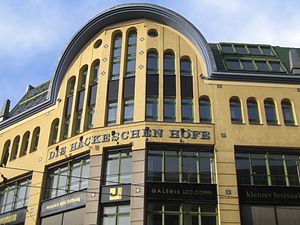
Hackesche Höfe
Del av facaden, 2005
Hackesche Höfe er et kompleks af 8 sammenhængende indre baggårde, der er beliggende i Spandauer Vorstadt ved Hackescher Markt i bydelen Mitte i Berlin, Tyskland. I alt strækker gårdene sig over et areal på 9.200 m².